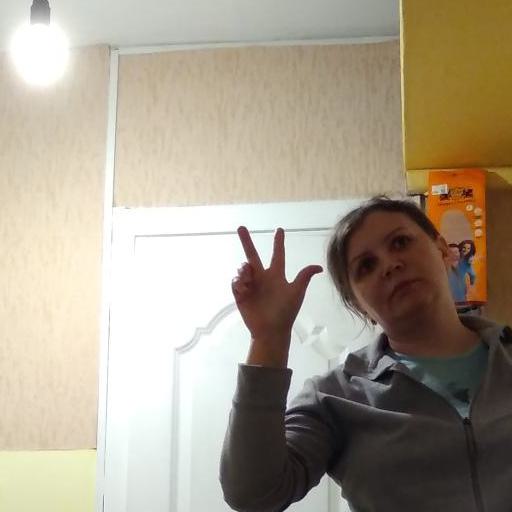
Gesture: three2